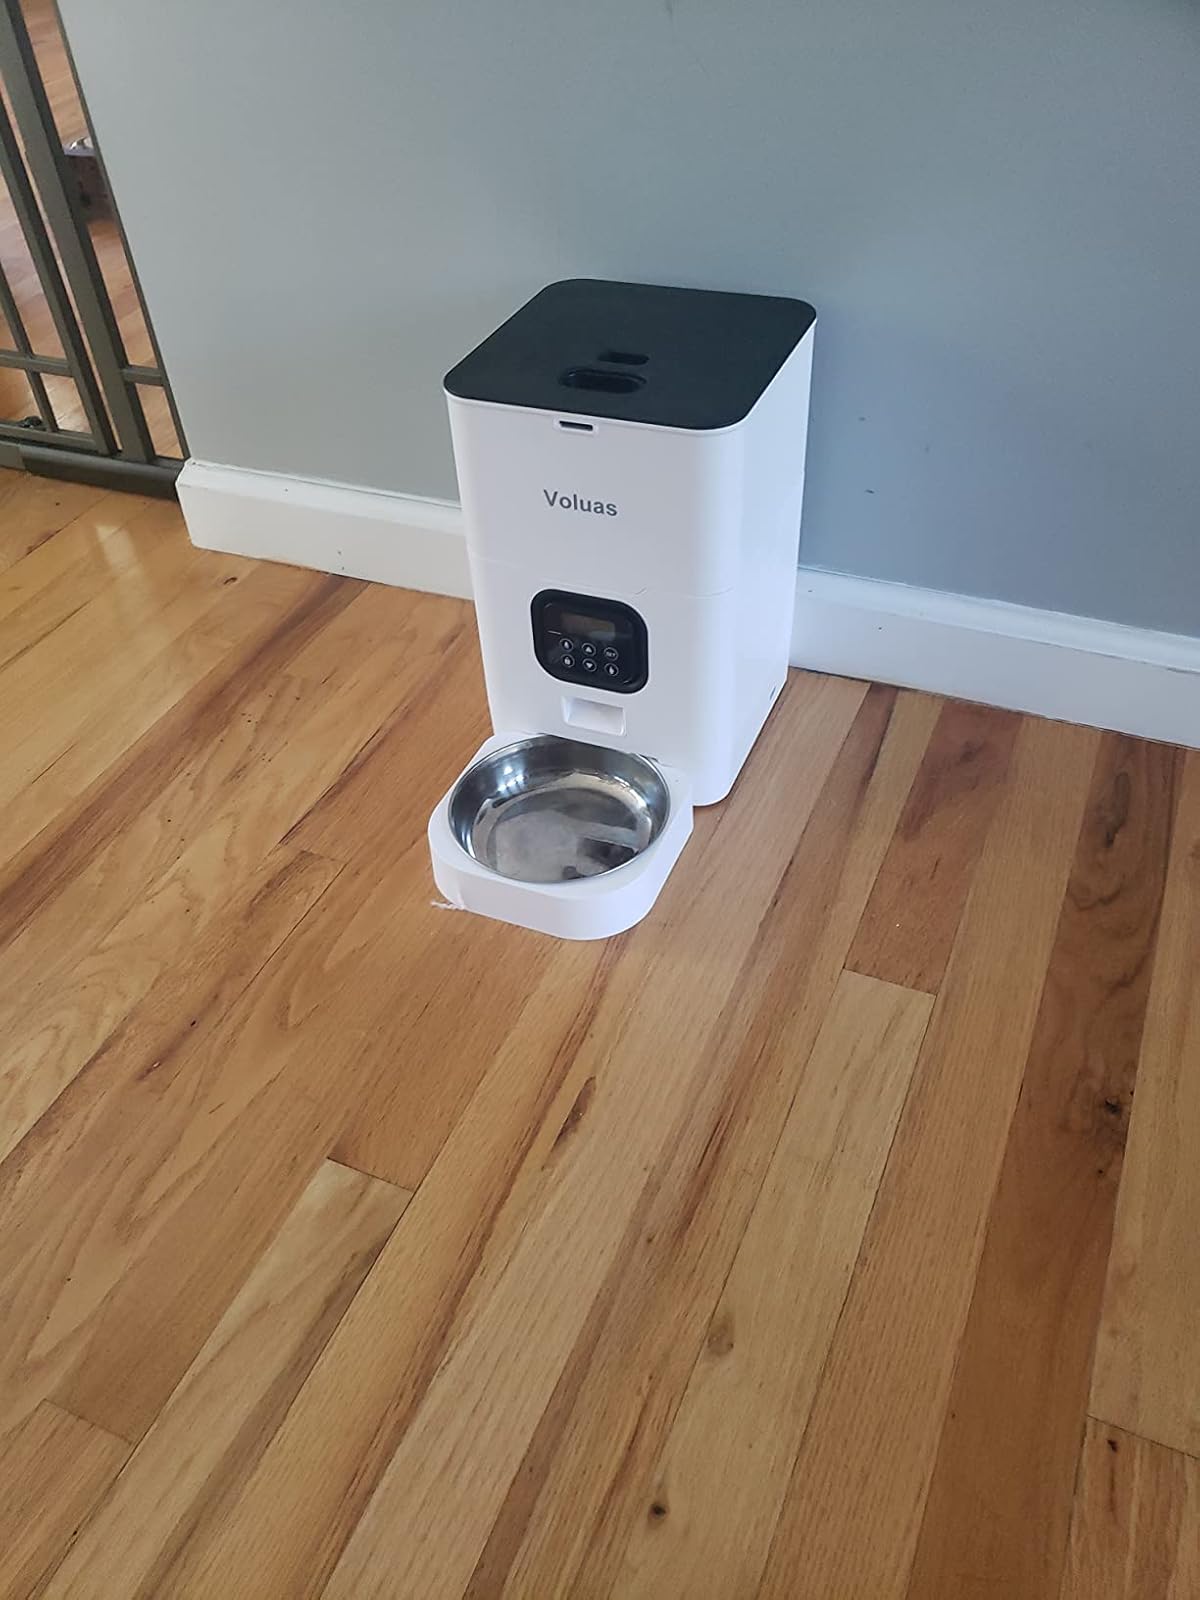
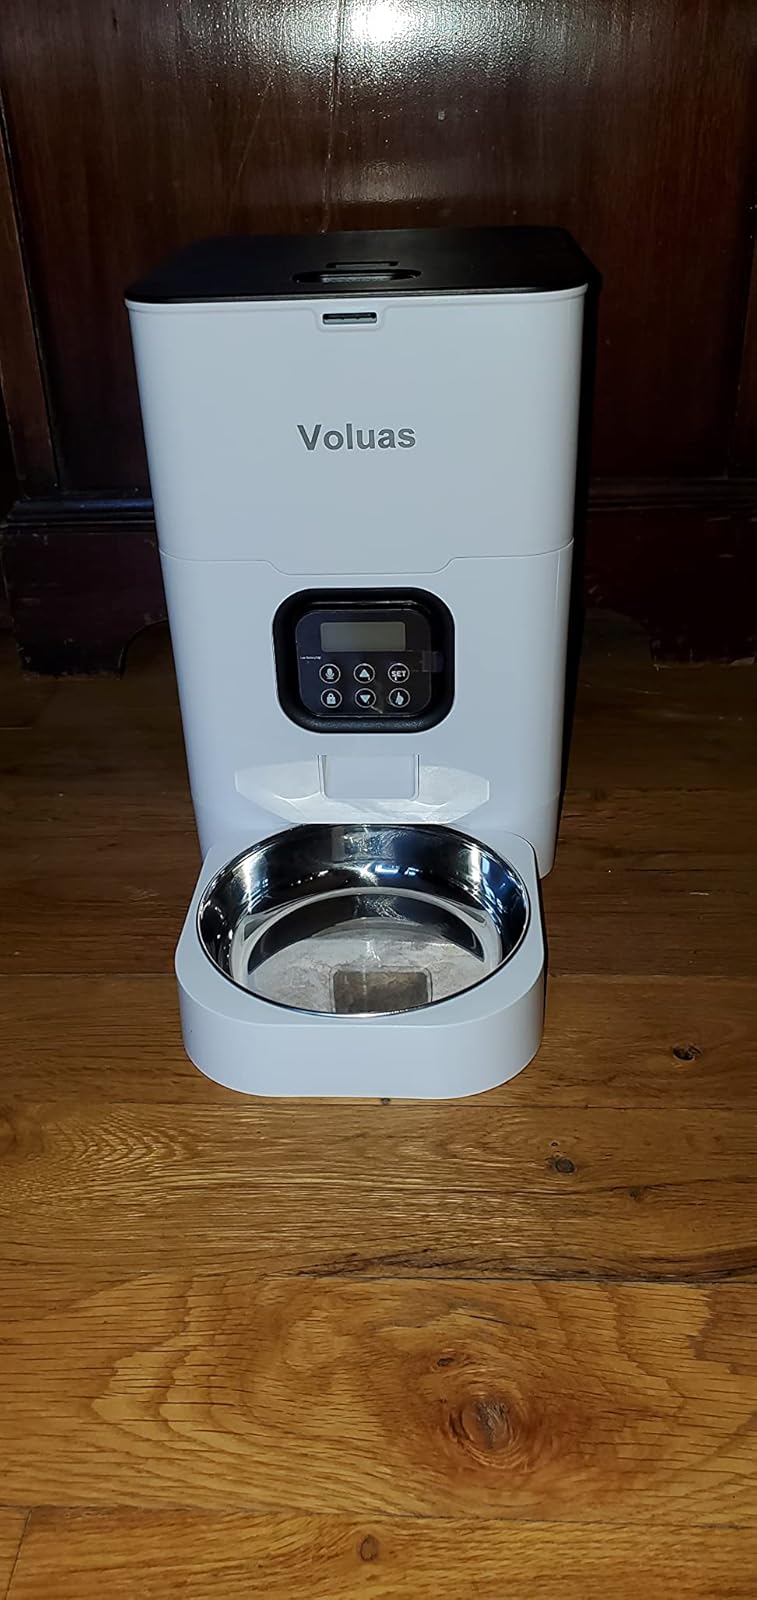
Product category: items_feeder
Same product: yes